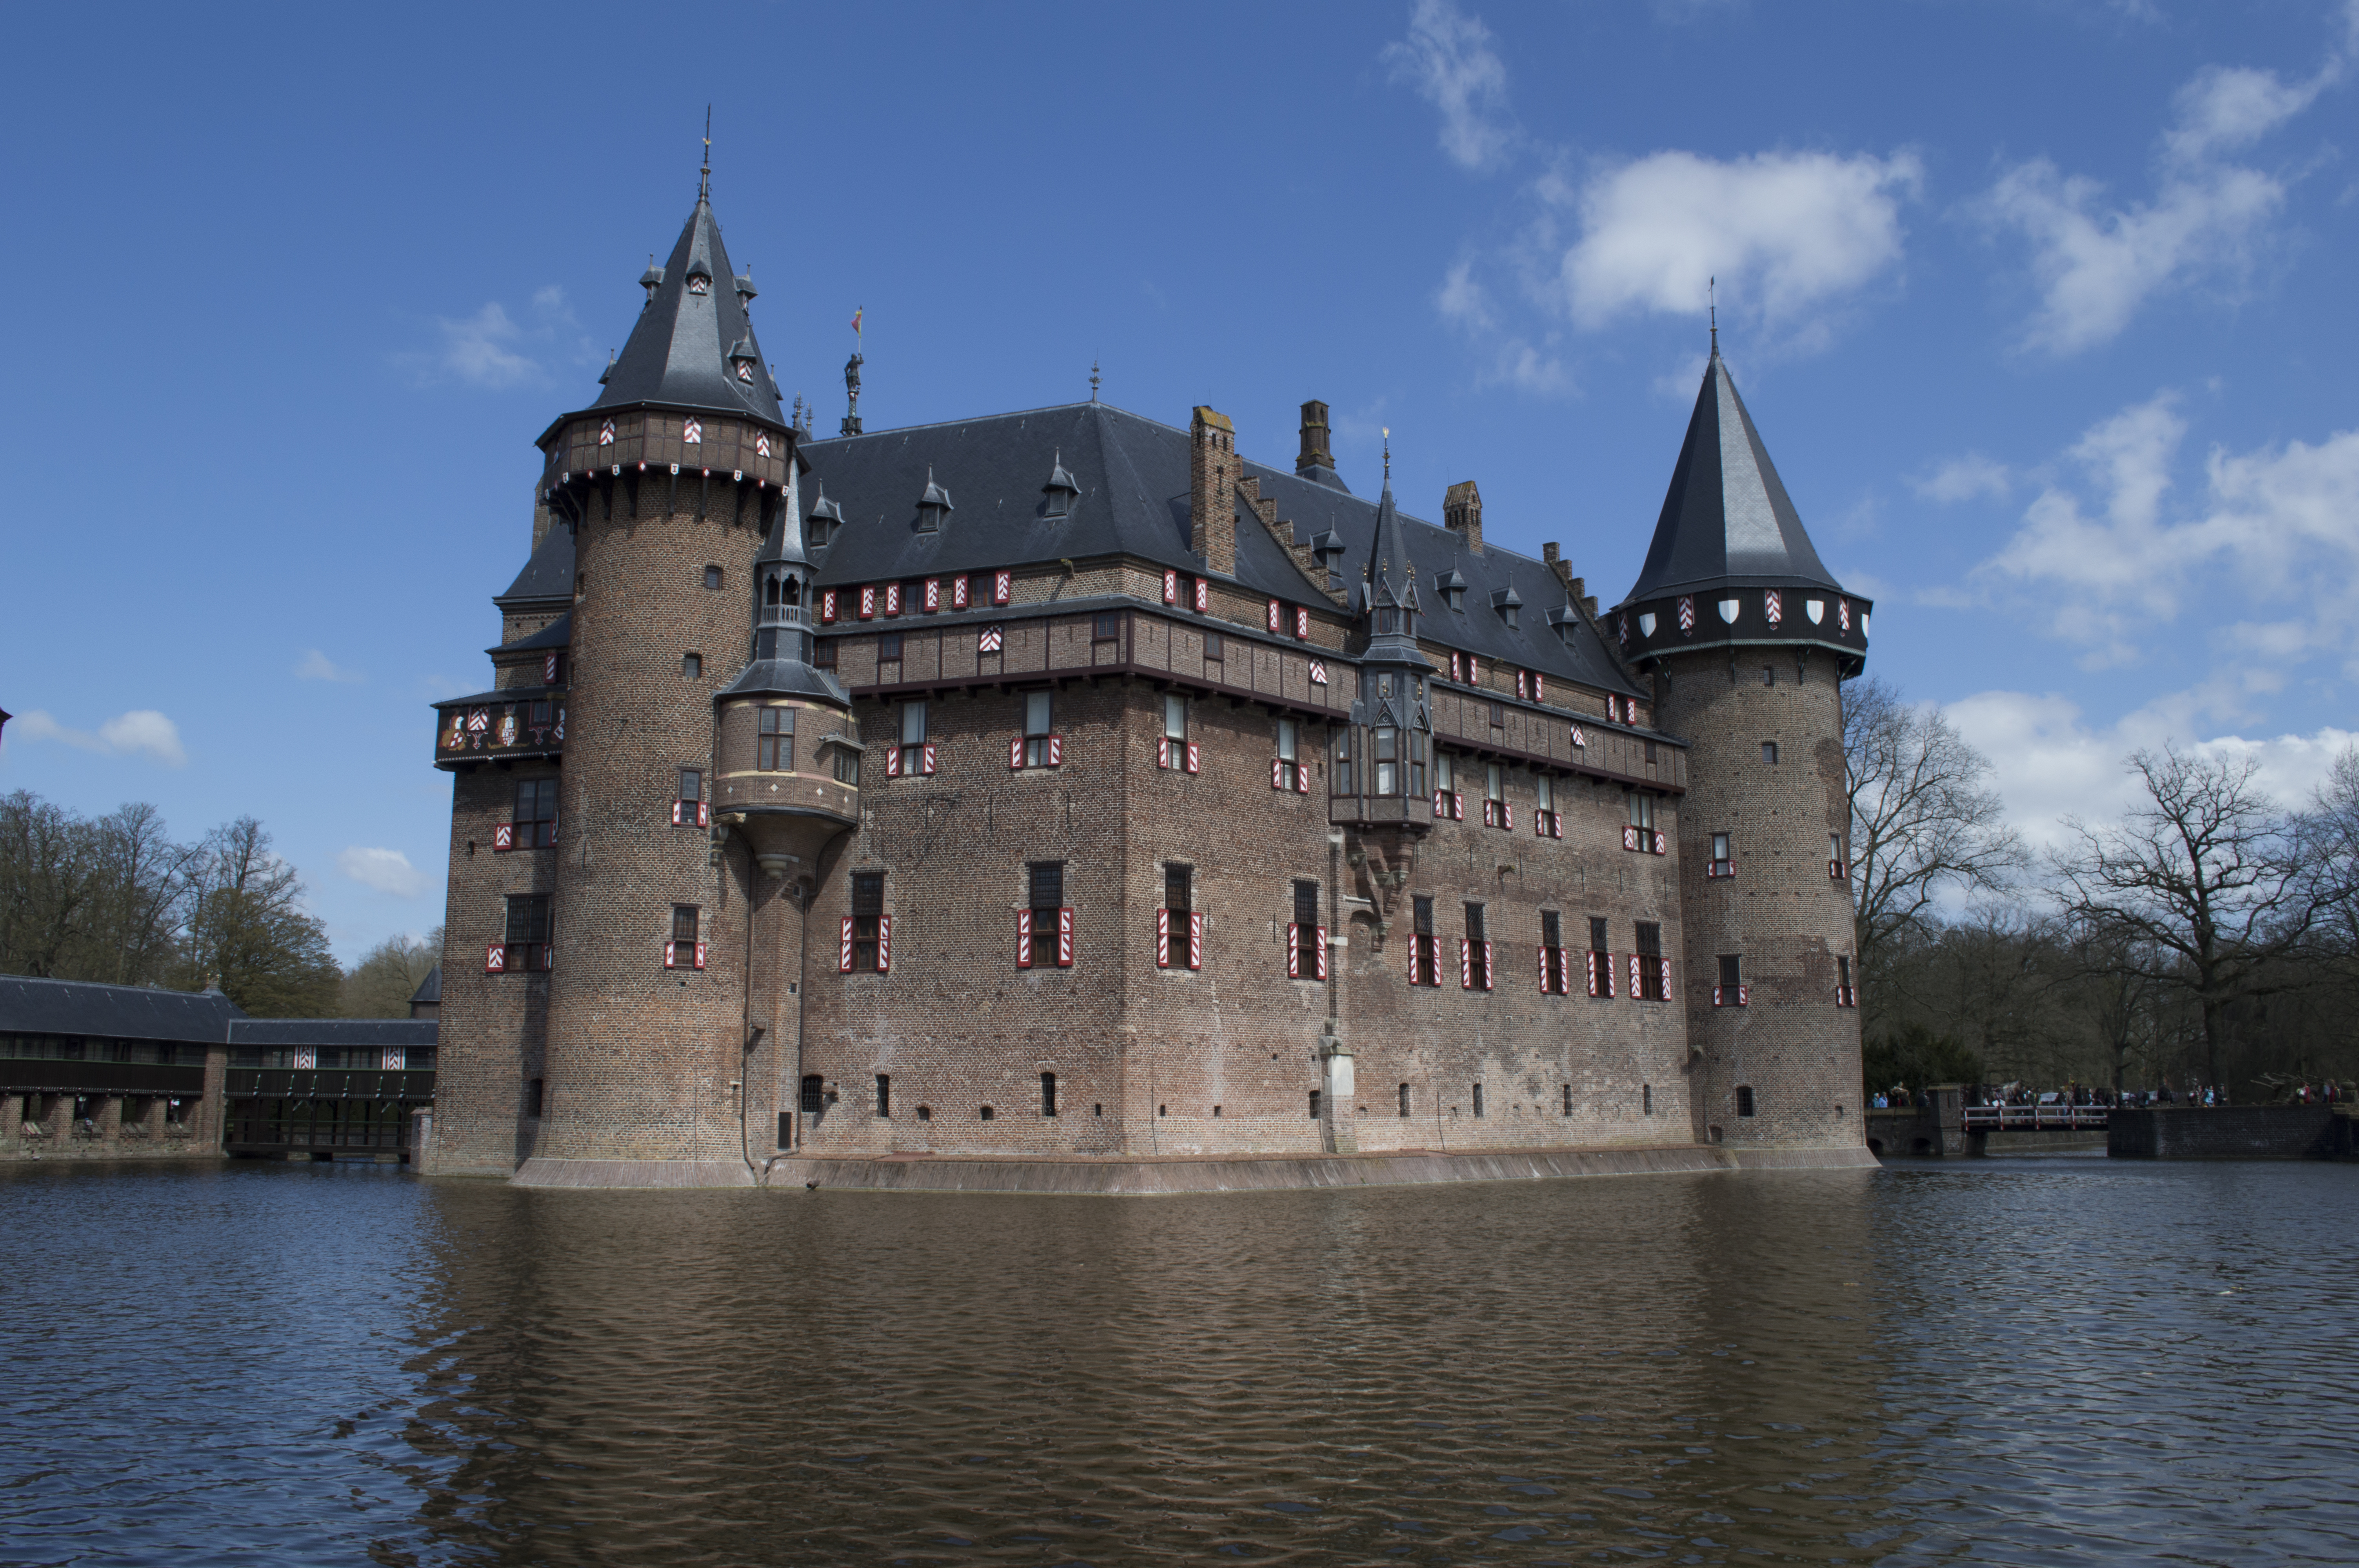
outdoor, people, photography, building, chateau, palace, river, photo, tower, castle, nikon, tourism, waterway, holland, festival, nederland, netherlands, 2013, fun, dutch, outdoorphotography, picture, photograph, fotos, foto, fotografie, fantasy, elf, event, estate, costume, fair, paulvandevelde, pdvandevelde, padagudaloma, dordrecht, nederlandinfotos, evenementenfotografie, pvdvfotografie, pdvandeveldedordrecht, nederlandsefotografie, dutchphotogaraphy, totallydutch, fotografienederland, hollandsefotografie, fotografieholland, moat, haarzuilens, dehaar, elfia, kasteeldehaar, elffantasyfair, elfiahaarzuilens, fantasyevent, elfia2013, wwwelfiacom, dwarveshobbits, tours, stately home, water castle